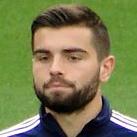
Age: 19